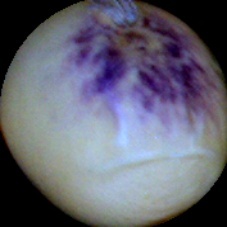
Label: Spotted